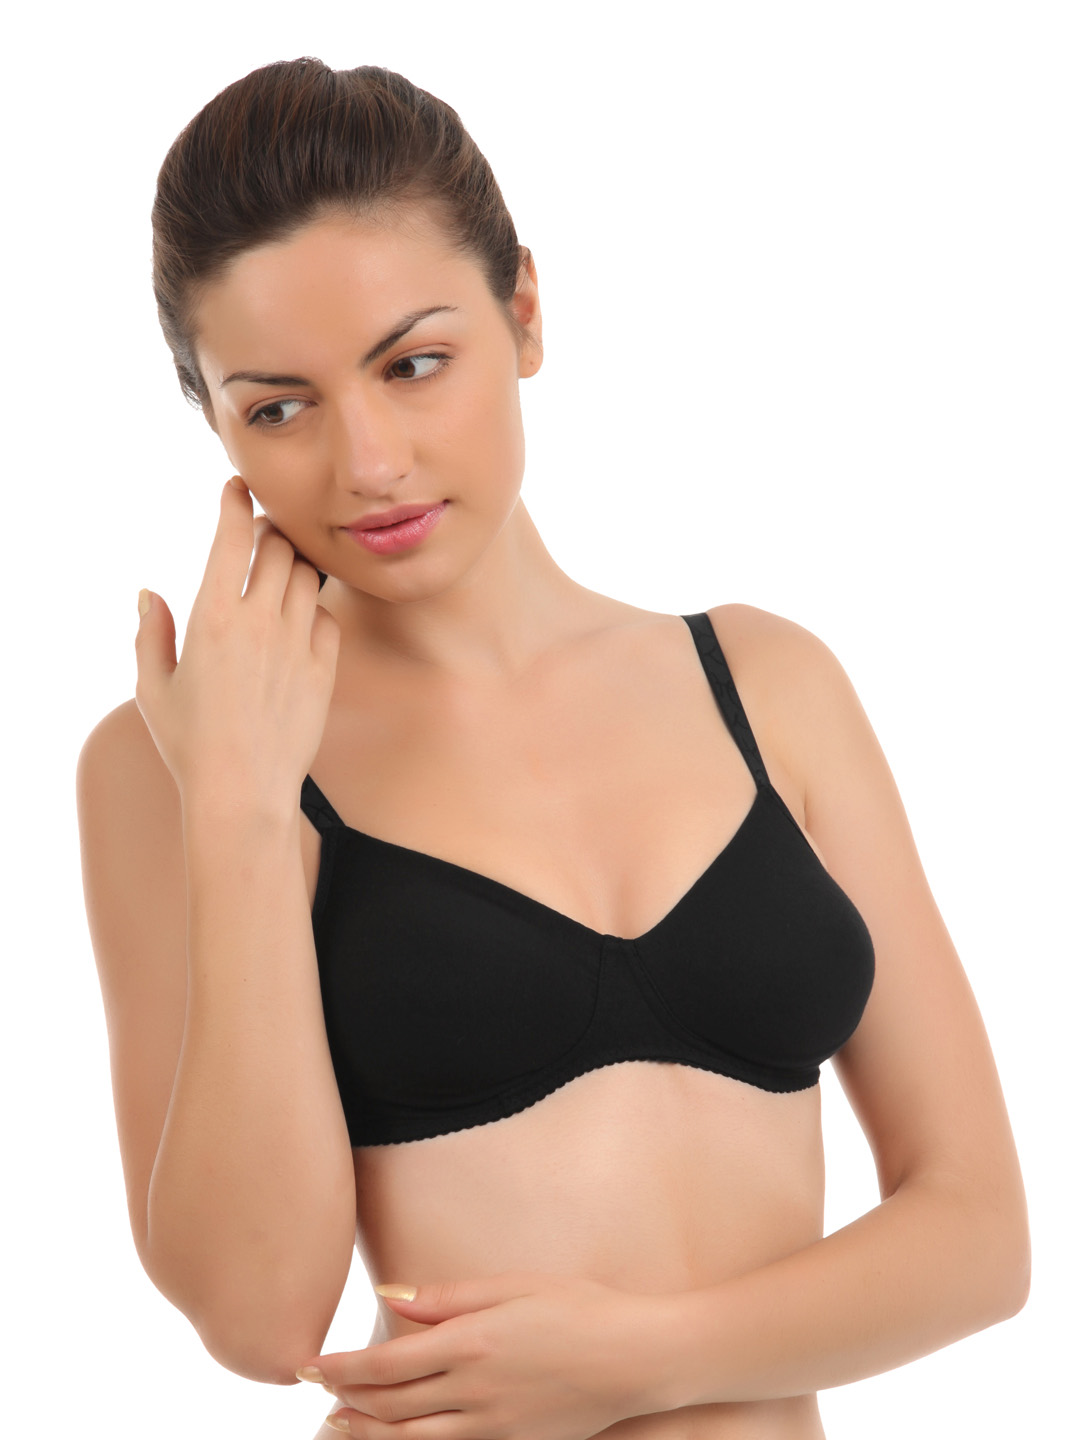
Enamor Women Black Bra
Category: Apparel / Innerwear / Bra
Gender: Women
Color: Black
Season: Summer 2017
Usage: Casual